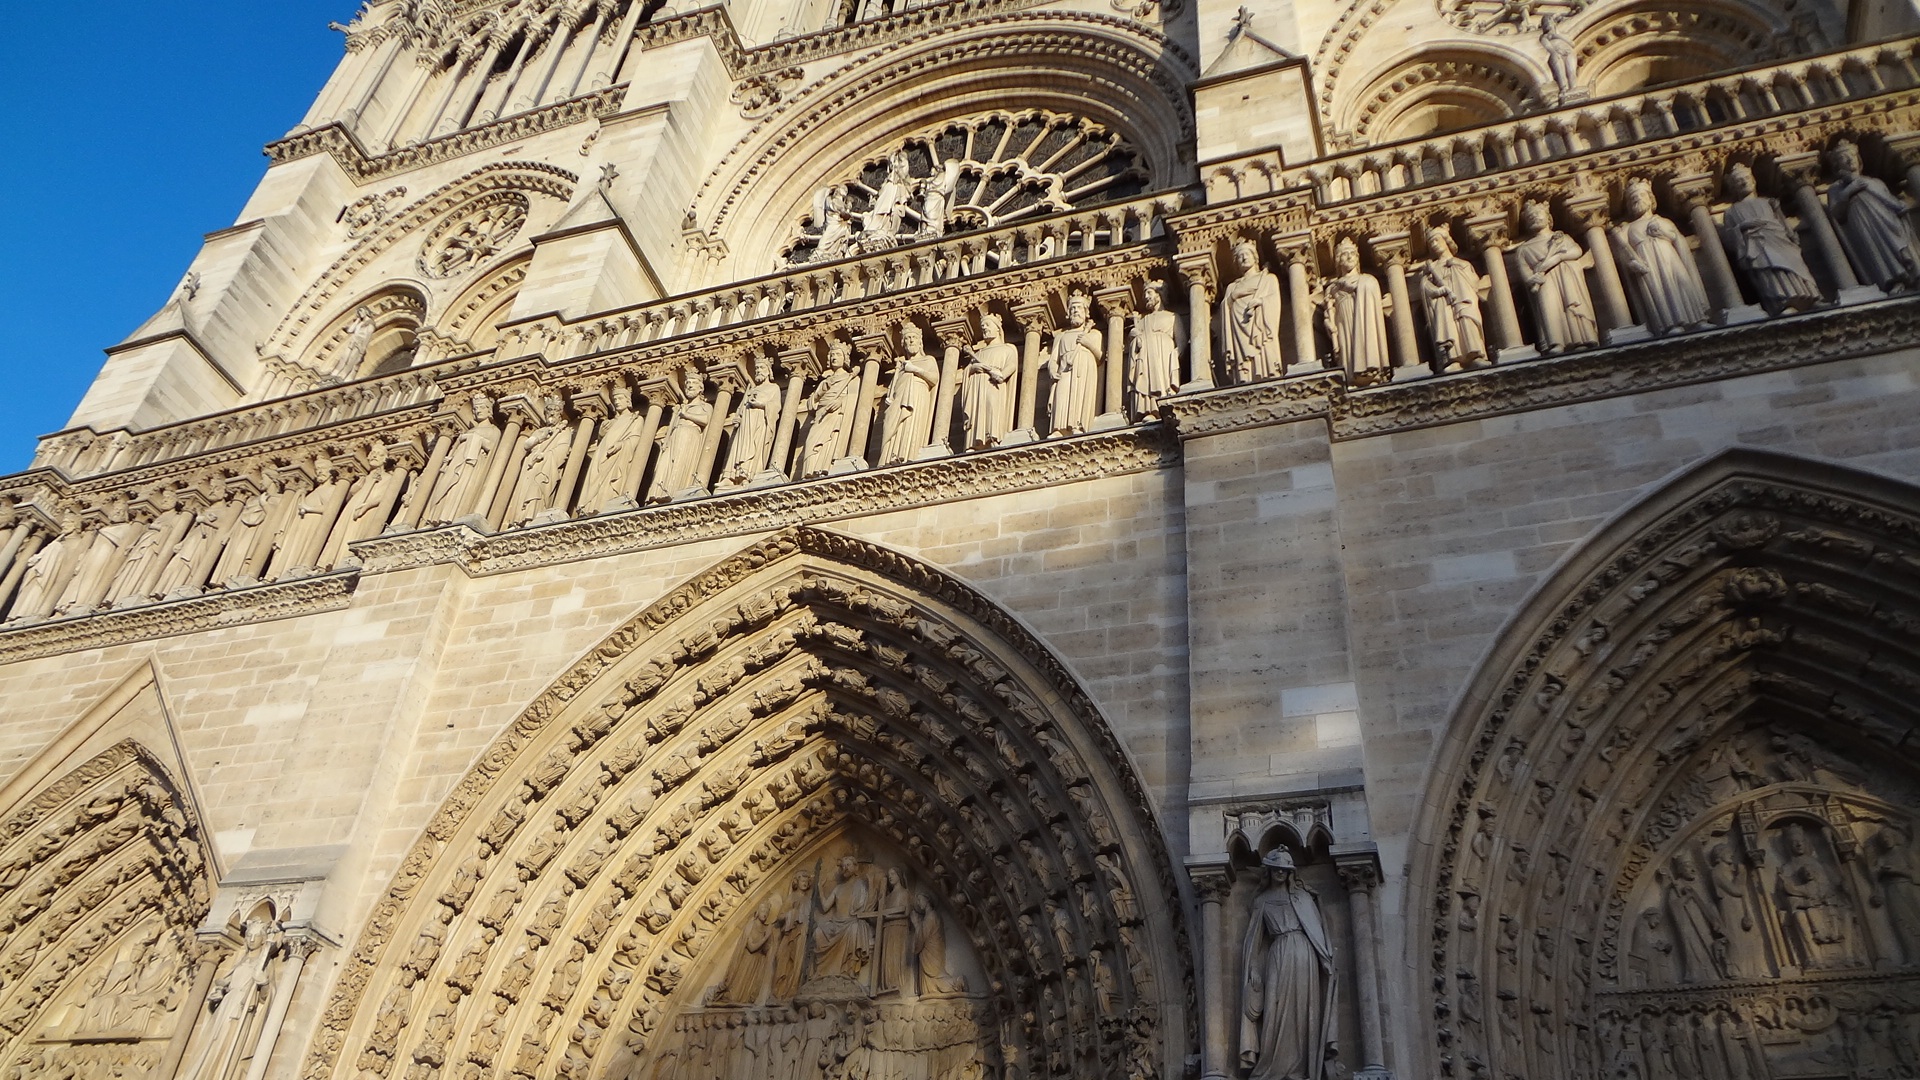
architecture, building, palace, paris, france, arch, landmark, facade, cathedral, place of worship, baptistery, medieval architecture, monastery, symmetry, synagogue, arcade, basilica, gothic architecture, notre dame, historic site, ancient history, ancient roman architecture, byzantine architecture